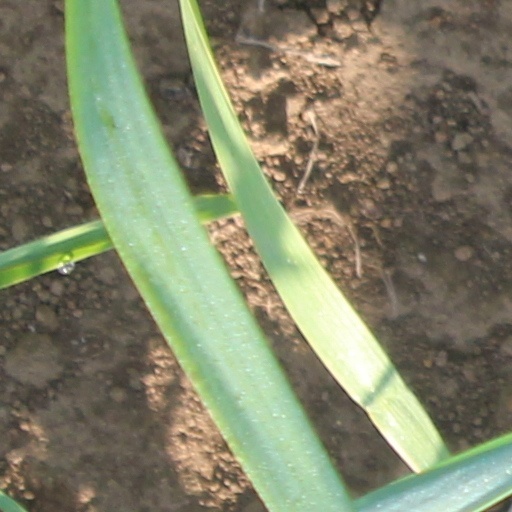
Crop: wheat